Frère Ogérien

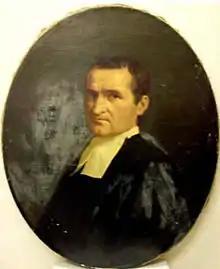
Ogérien by Alexandre Grellet (known as Frère Athanase) (1867)

Frère Ogérien was born as "Jean Celestin Étienne" on December 9, 1825, in l'Eglise, a hamlet of Gresse, from Jean Etienne, a ploughman, and Marie Anne or Marianne Reboul. On April 18, 1844, at the age of 18, he entered the Institute of the Brothers of the Christian Schools at Lyon as a novice and changed his name to Frère Ogérien while being there. In 1854, he was entrusted with the direction of the Christian schools of Lons-le-Saunier where he remained for 13 years. However, his health deteriorated and he spent a season in the spa town of Vichy, before going back to Lyon where he organised cabinets of curiosities for some boarding schools. In 1857, the "Société d'émulation du Jura" abandoned its museum and library in the city of Lons-le-Saunier and Frère Ogérien was appointed assistant curator, under the curator Nicolas Piard, for Natural History and Mineralogy. Frère Ogérien presented two agronomic maps of the Jura at the Exhibition of 1860 which earned him a gold medal.